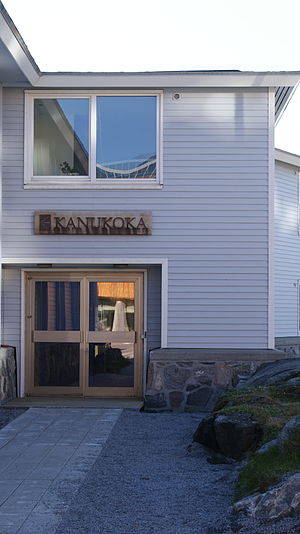
KANUKOKA
KANUKOKA's hovedkvarter ligger i Nuuk på P.H. Lundstensvej i byens centrum.
KANUKOKA er en sammenslutning af grønlandske kommuner, der ledes af foreningens formand, Martha Abelsen.